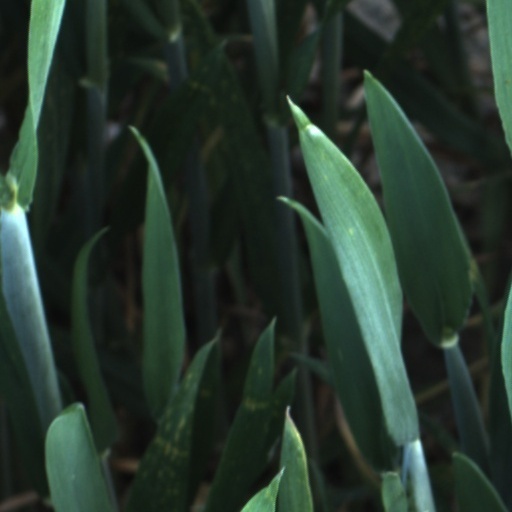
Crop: wheat